Oudezijds Achterburgwal

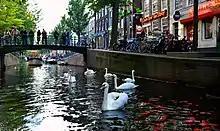
Swans on the canal

The OZ Achterburgwal has more than 100 national monuments, including monument 8, the building in which the Bananenbar is located.